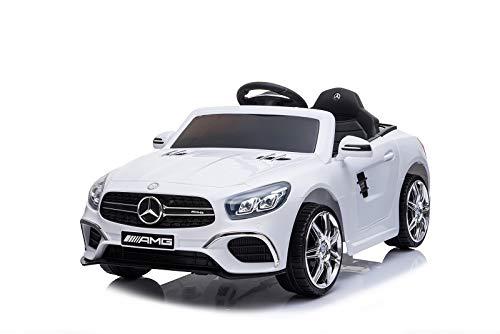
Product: Best Ride On Cars Mercedes SL63
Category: Toys & Games | Tricycles, Scooters & Wagons | Ride-On Toys & Accessories
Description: Features LED lights, music, and horn sound, aux, SD, and sub ports.
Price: $149.56
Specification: ProductDimensions:45x23x13inches|ItemWeight:37.1pounds|ShippingWeight:37.1pounds(Viewshippingratesandpolicies)|ASIN:B07YD5G4F6|Itemmodelnumber:MercedesSL63White12V|Manufacturerrecommendedage:24months-5years